GWR 3700 Class 3440 City of Truro

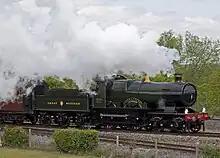
"City of Truro" at Didcot in 2010

In 2010, as part of the celebrations to mark the 175th anniversary of the founding of the GWR, "City of Truro" was repainted and took up its 3717 guise once again. This was the first time it had carried an authentic livery for its current state whilst operating in preservation.